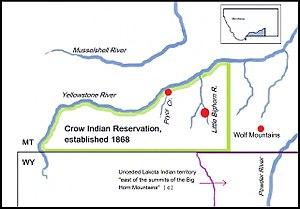
Les éclaireurs crows sont des amérindiens de la tribu des Crows qui furent utilisés pour la première fois par l'United States Army en 1876 pendant la guerre des Black Hills en tant qu'éclaireurs. Comme les Crows étaient une tribu pacifique dans ses relations avec les Américains et notamment parce que leur territoire ancestral était envahi par les Lakotas, les Cheyennes du nord et les Arapahos qui leur étaient hostiles, il fut facile de les recruter pour aider l'armée américaine à poursuivre et combattre les autres tribus. Déjà en 1873, les Crows avaient fait appel à l'armée américaine pour les aider à chasser les envahisseurs de leur réserve. Ils ne demandaient qu'à mettre à profit leur expertise. Un petit groupe d'éclaireurs crows avait d'ailleurs été témoin de la défaite du général George A. Custer au cours de la bataille de Little Bighorn dans la réserve crow. De nombreux Crows servirent contre les Nez Percés en 1877 puis l'année suivante, dans la guerre des Bannocks. Les éclaireurs crows chevauchèrent aux côtés des Assiniboines, des Bannocks et des Cheyennes au cours de la poursuite de Sitting Bull par le colonel Nelson A. Miles au nord du Missouri en 1879.